Santi Gervasio e Protasio, Pavia

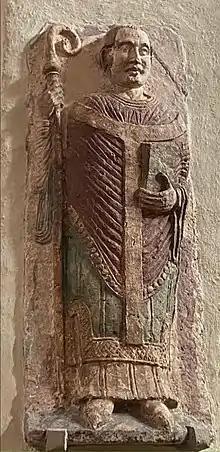
Bas-relief depicting Saint Syrus, 12th century.

Above the atrium of the portico, three windows overlook the internal space of the counter-façade which houses the organ.The eighteenth-century facade, not completed, is very simple and has a small portico with three lights and ends with an unplastered tympanum, tripartite by pilasters.The interior, according to the dictates of the Council of Trent, has a single hall covered by a barrel vault with six side chapels, three on each side.